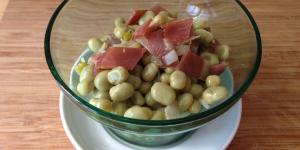
habas con jamon